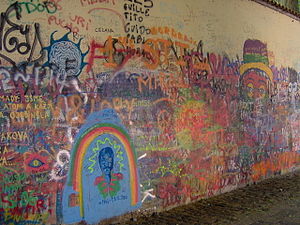
Gavlmaleri / Blandingsfeltet mellem graffiti og gavlmaleri
John Lennons væg i Prag